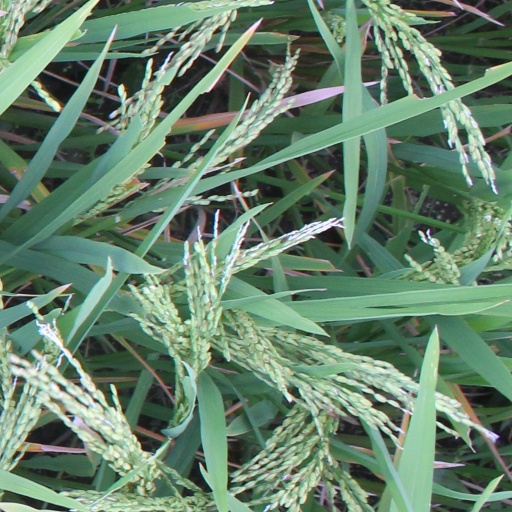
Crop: rice